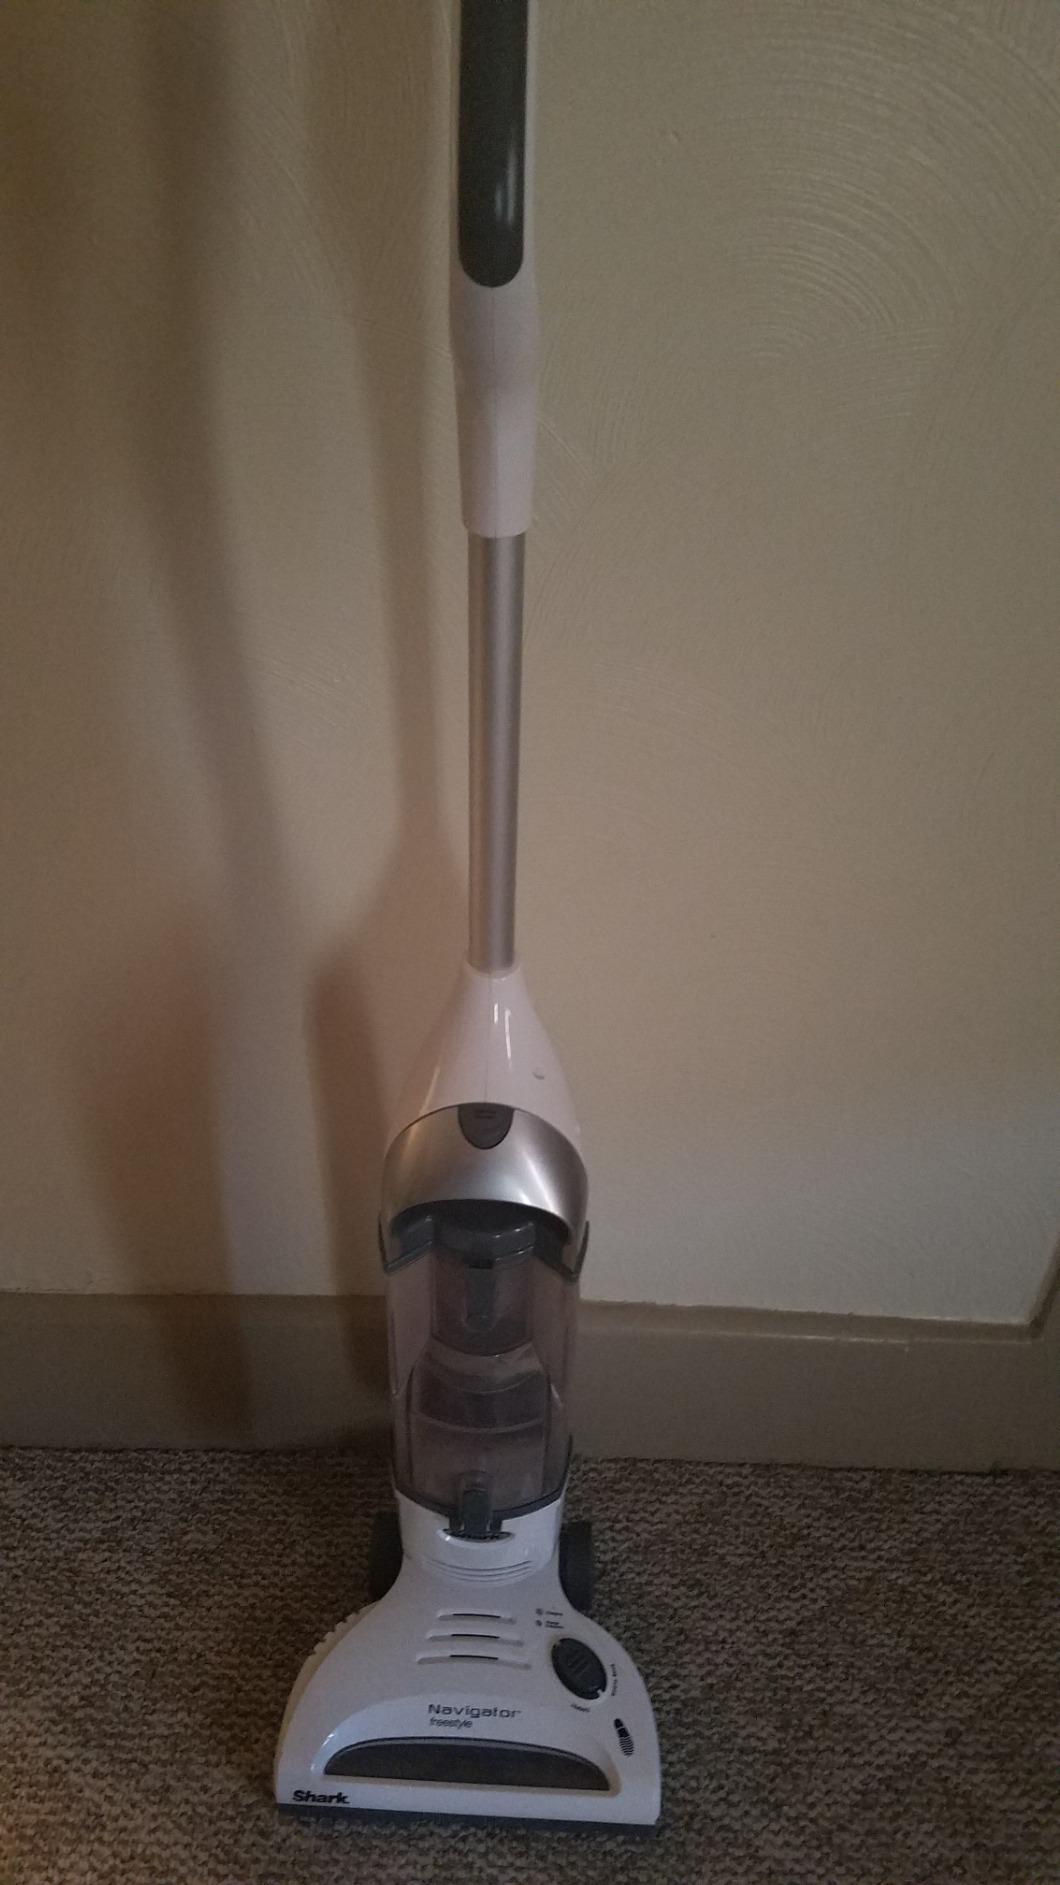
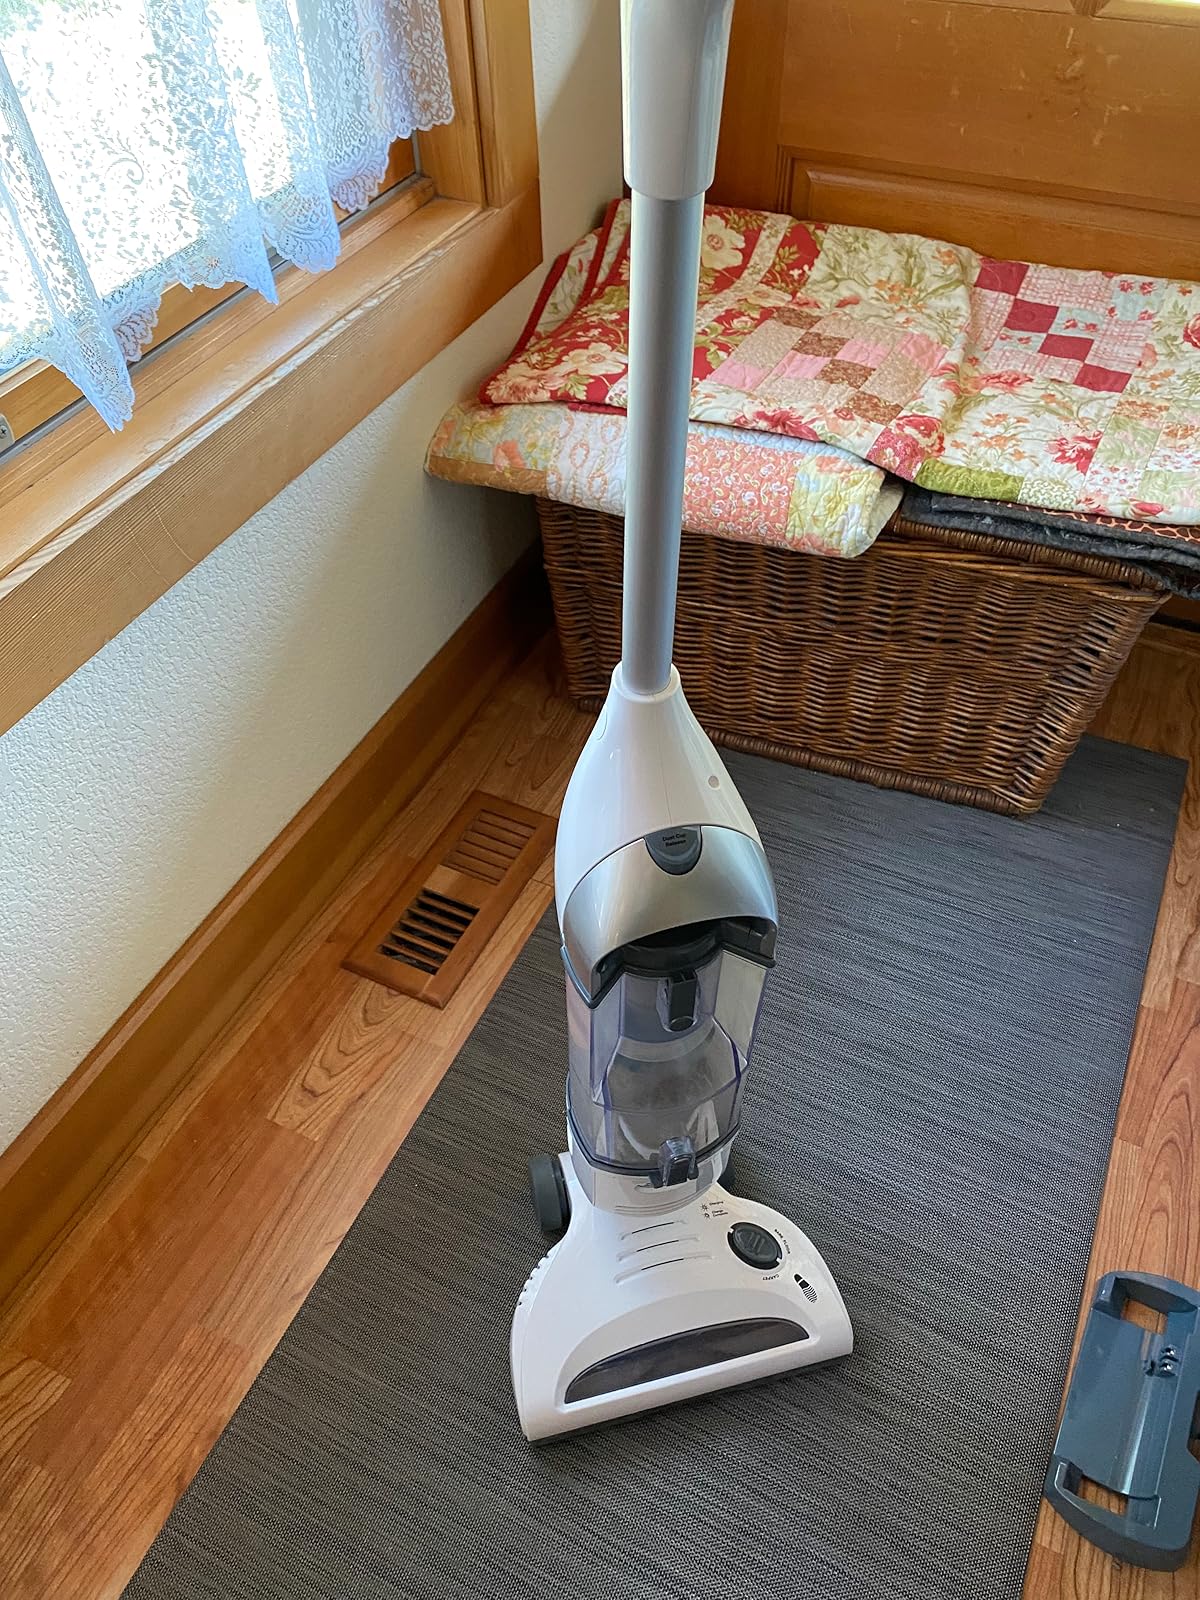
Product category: items_vacuum
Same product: yes